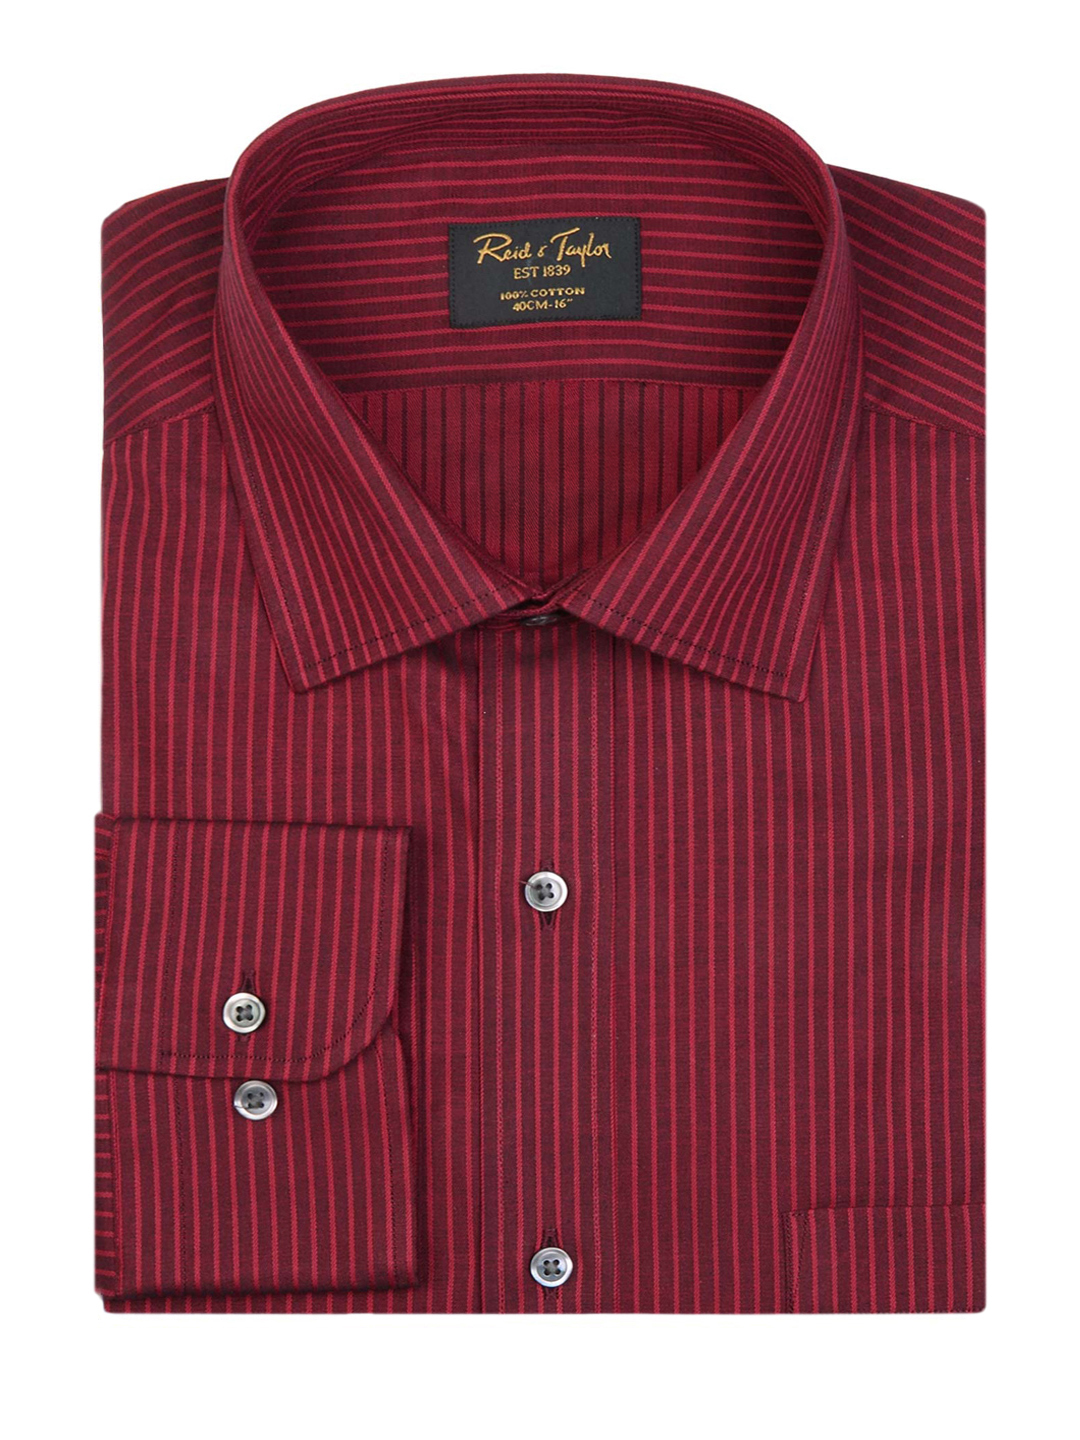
Reid & Taylor Men Red Striped Shirt
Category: Apparel / Topwear / Shirts
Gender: Men
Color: Red
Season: Summer 2012
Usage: Formal